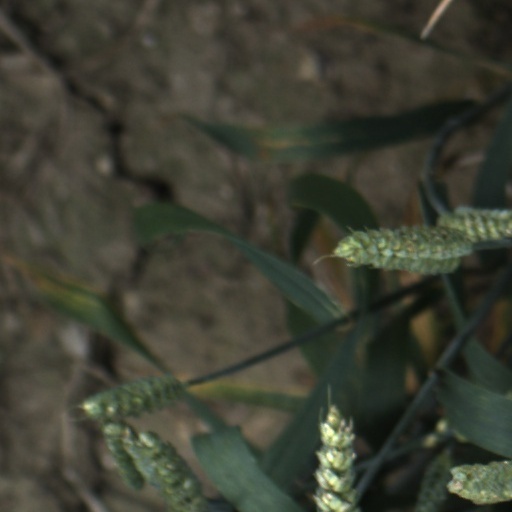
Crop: wheat